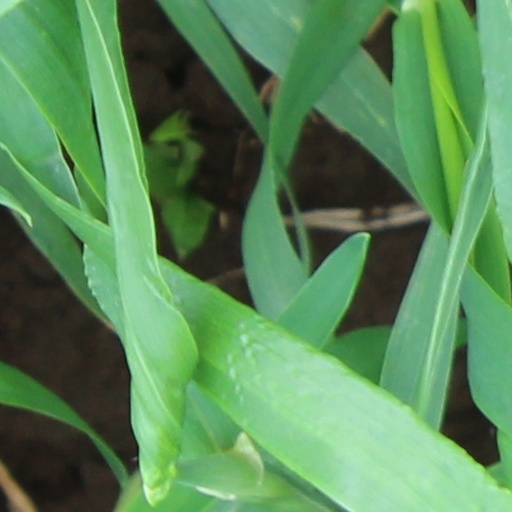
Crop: wheat